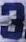
Number: 3